Bill Withers (snooker player)

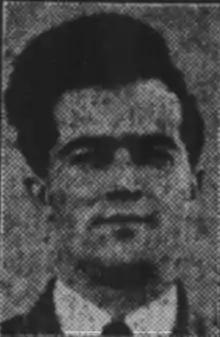
Withers 1928

Withers won Welsh Junior championships in swimming and boxing. In the early 1920s, he played for Preece's Billiard Hall in the local English billiards league. In 1923, his team won the Western Valley second division title, with 15 wins from 16 matches. Five years later, his team again won the league, and he won the Western Valley individual championship.